Galloway Hoard

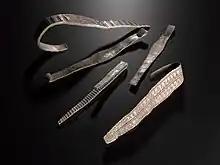
A selection of silver broad-band arm-rings, which were originally penannular but have been flattened

Five of the silver armbands have runic inscriptions scratched on them. Although the hoard is considered to be a Viking hoard, the inscriptions are written in Anglo-Saxon runes, and they record Anglo-Saxon names. David Parsons of the University of Wales has identified one of the names as the common Anglo-Saxon personal name Ecgbeorht (Egbert in modern English), written as EGGBRECT . He conjectures that each of the five names scratched on the armbands may identify the owner of part of the hoard, and that these people may have been responsible for burying the hoard. As Galloway was part of Anglo-Saxon Northumbria, they may have lived locally. In February 2025, it was announced that the inscription “DIS IS ЇIGNA ˑFˑ” from an arm ring had been deciphered to read "This is the community’s wealth", and this was understood to mean that the hoard was owned by the community rather than an individual at the time of its burial.